Jorge Echagüe

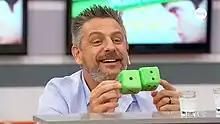

Jorge Echagüe, popularly known as Coco Echagüe, (born June 17, 1971) is a Uruguayan actor, singer and television presenter.